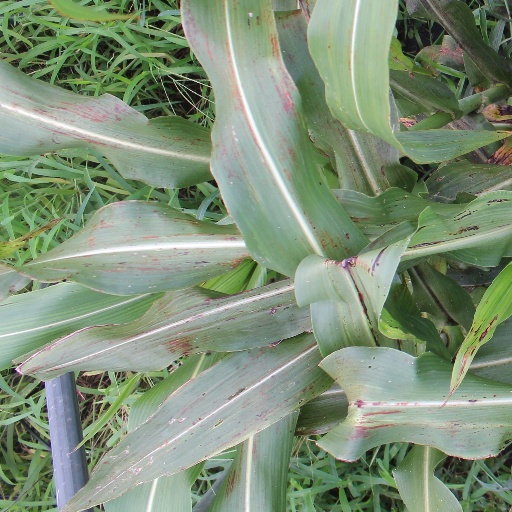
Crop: sorghum